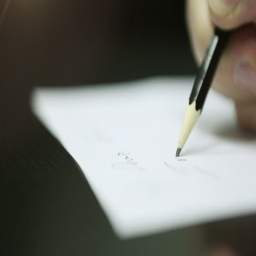
hand writing on a piece of paper .